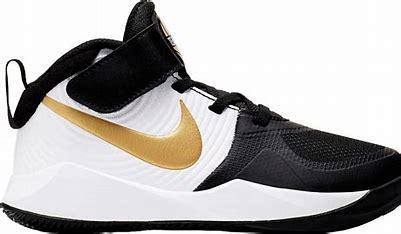
Brand: Nike
Model: Team Hustle D 9